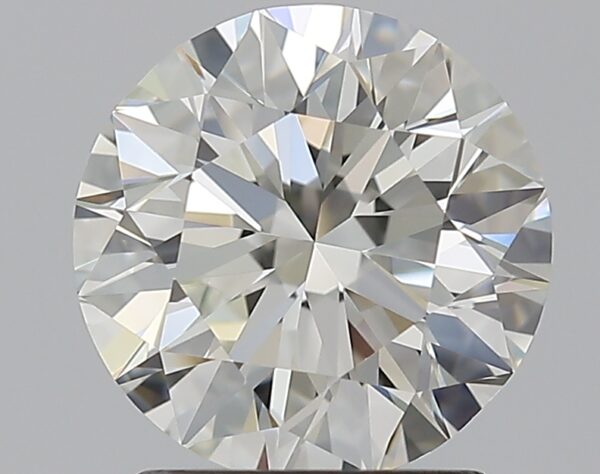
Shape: round
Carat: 1.7
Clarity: VVS2
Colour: I
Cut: EX
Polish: EX
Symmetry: VG
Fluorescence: N
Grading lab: GIA
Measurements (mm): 7.5 x 7.58 x 4.77